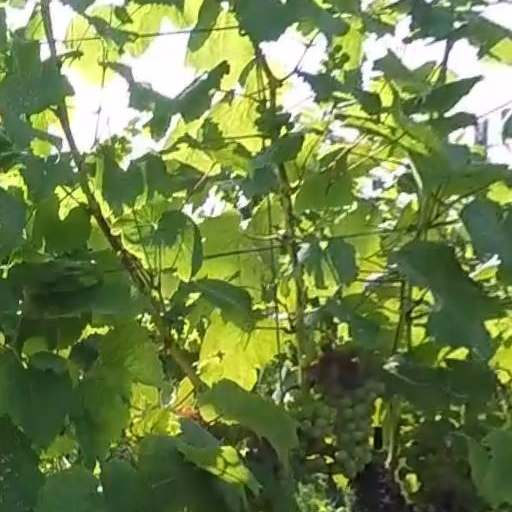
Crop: grape